Theodoli Chapel

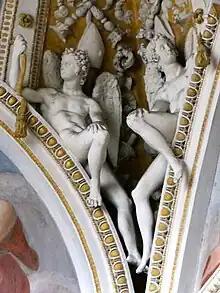
Stucco angels in the corner of the ceiling with the symbols of episcopal authority in the background.

The construction of the chapel coincides with the renovation of the whole building in the mid-sixteenth century. On 10 December 1552 the Vicar-General of the Lombard Congregation allowed the Augustinians to assign two empty chapels to new holders: one of them was located ""apud cappella Fusari vulgariter nuncupata la Madonina”" ("by the Foscari Chapel, commonly called la Madonnina") and it had been requested by Traiano Alicorni, a Milanese nobleman and protonotary apostolic.